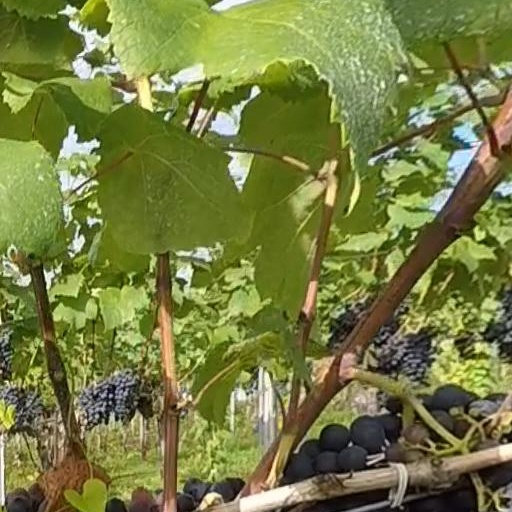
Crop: grape